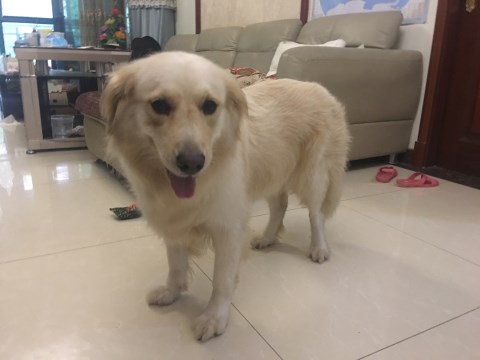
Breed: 5355-n000126-golden_retriever